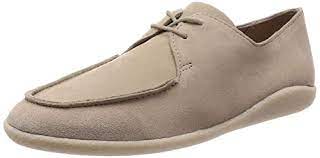
Label: Ballet Flat